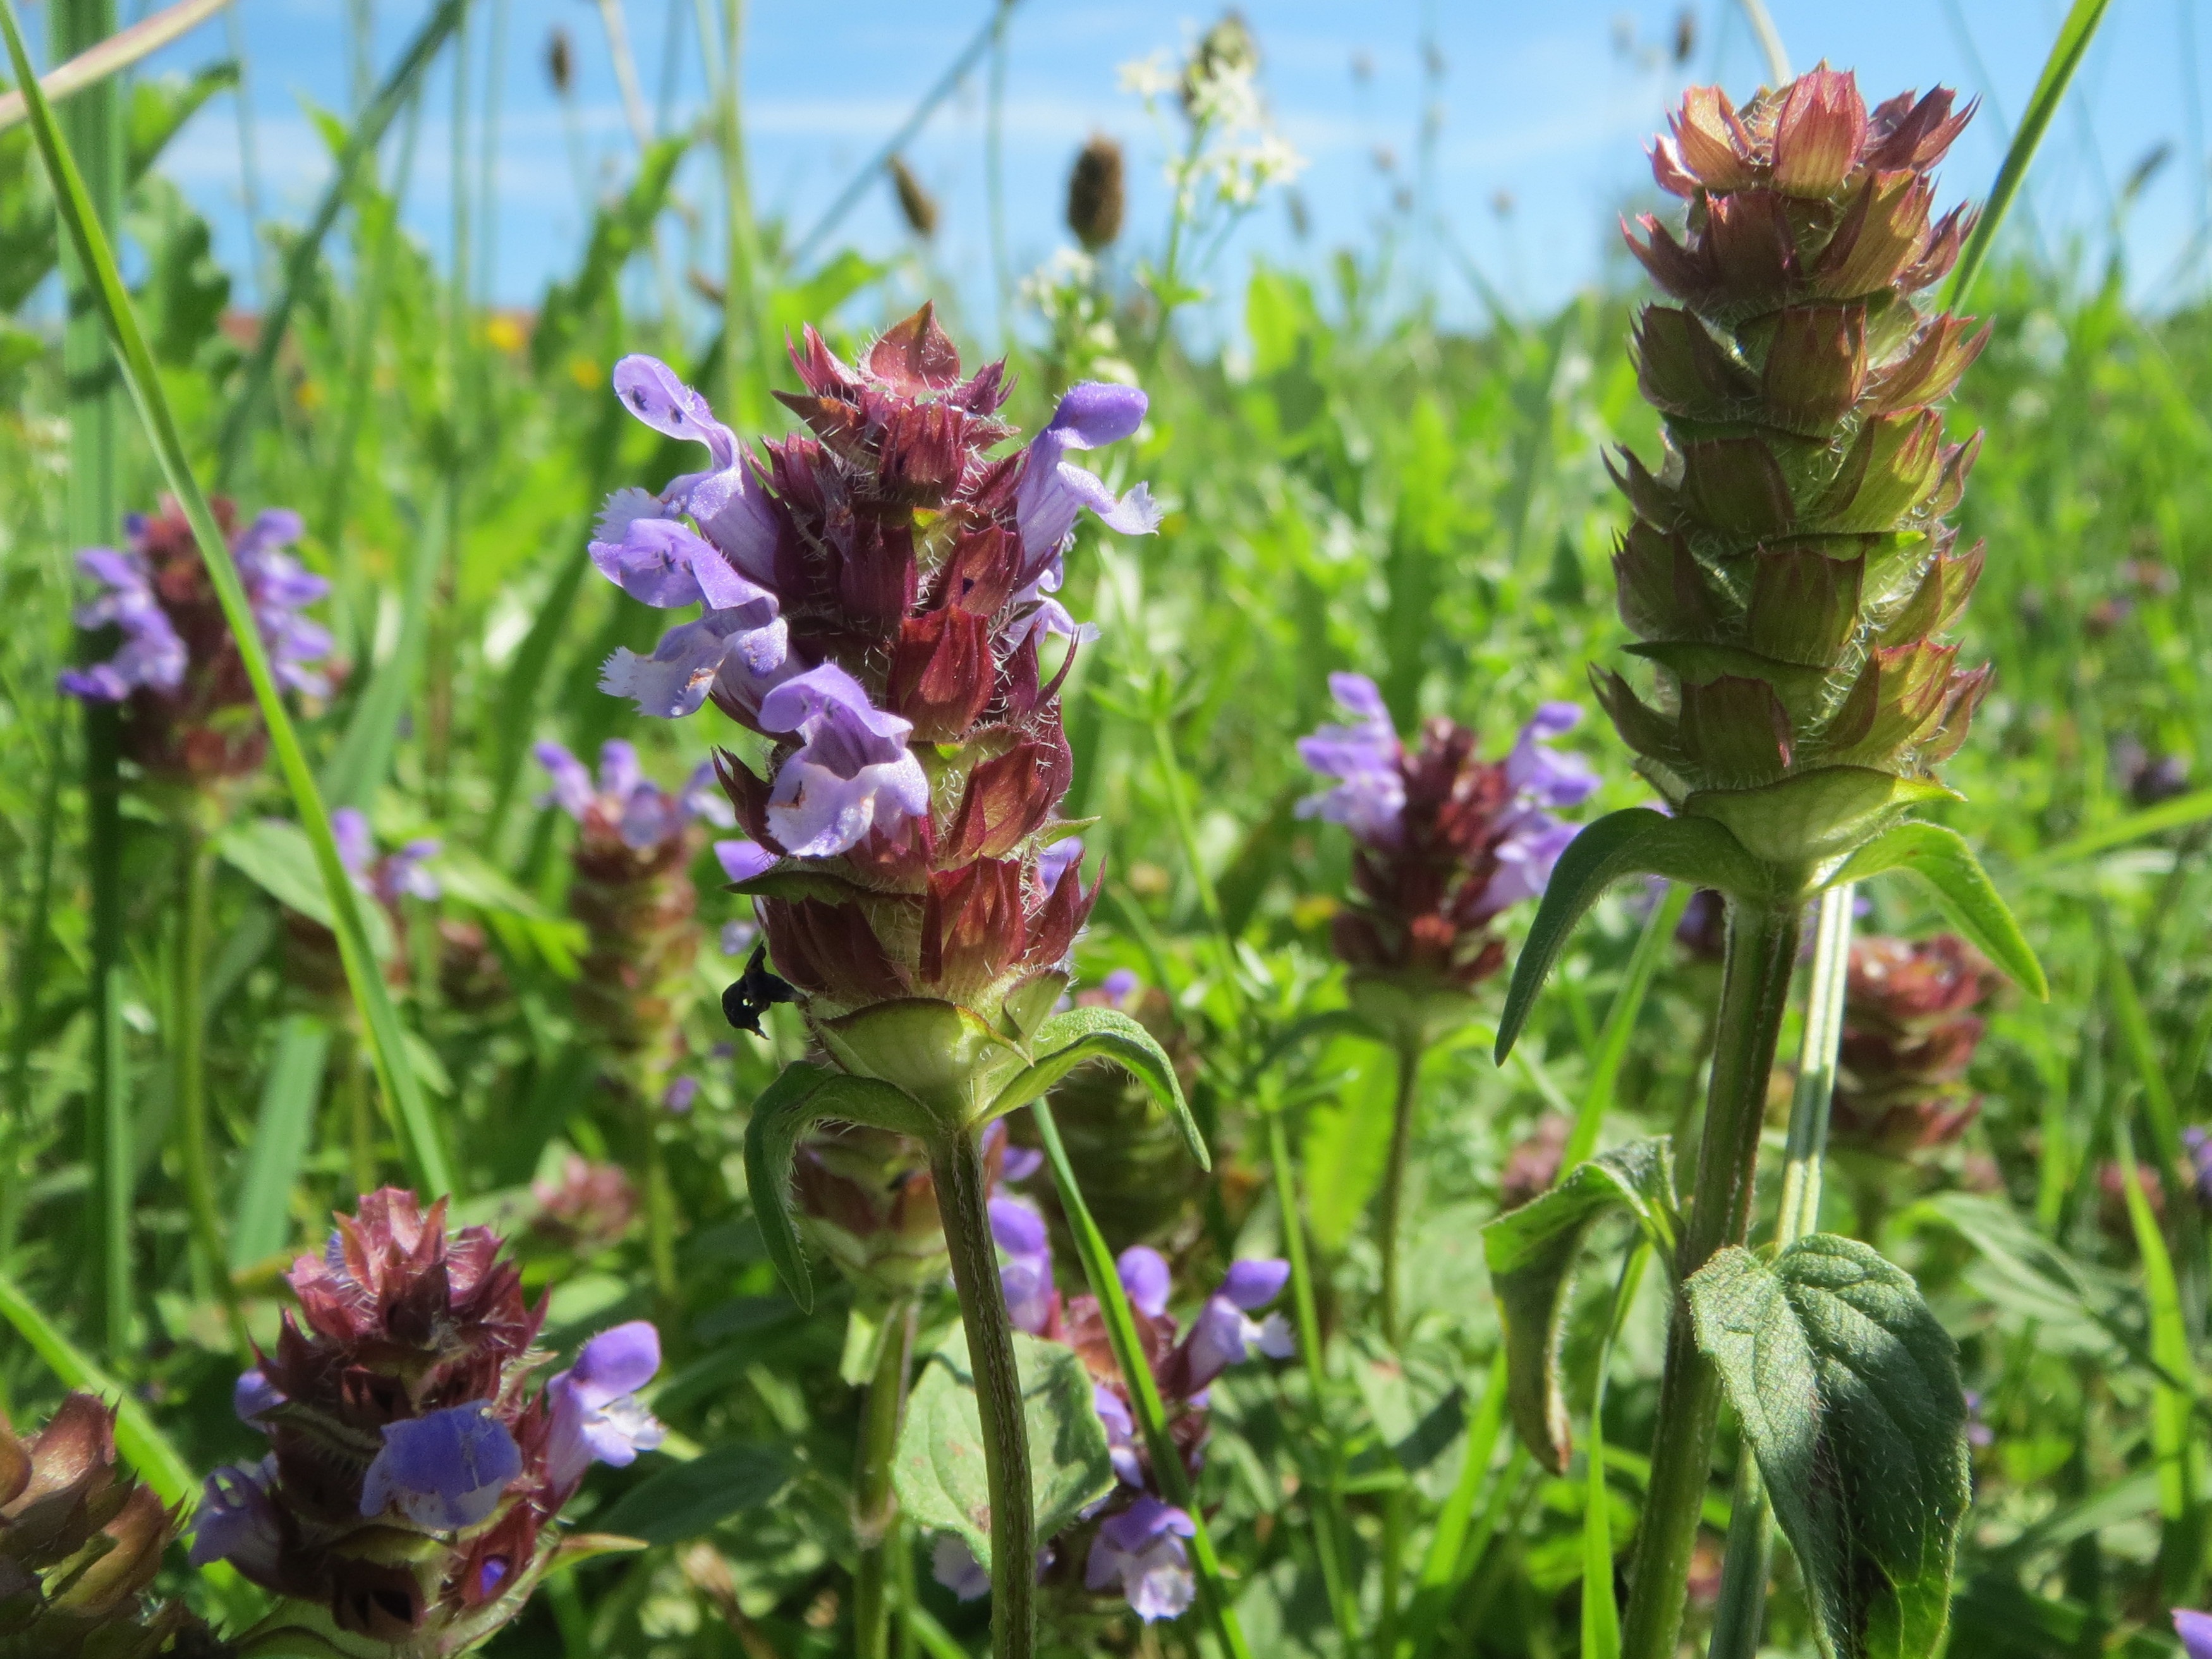
plant, meadow, prairie, flower, herb, macro, botany, blooming, garden, flora, wildflower, lupin, flowering plant, prunella vulgaris, annual plant, common self heal, heal all, land plant, french lavender